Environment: real
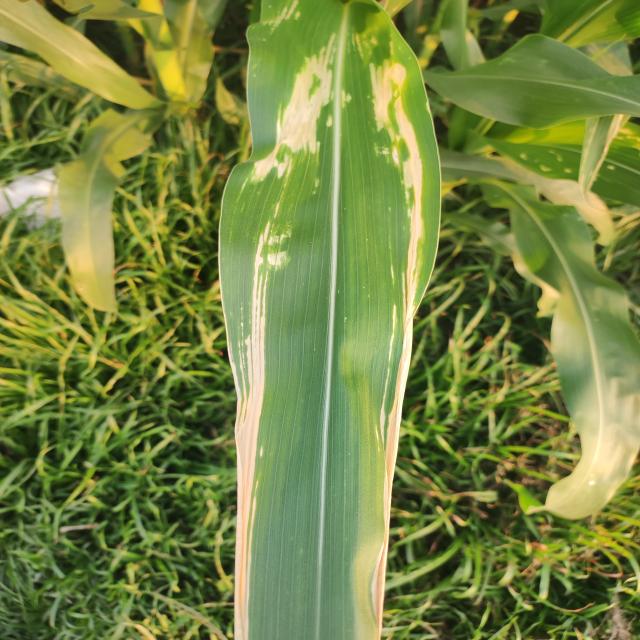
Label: northern_corn_leaf_blight